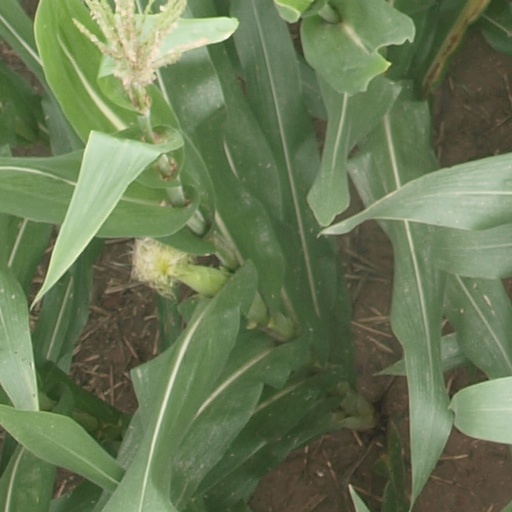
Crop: maize; corn